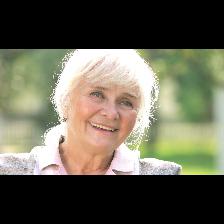
Label: Human